Constantin Starîș

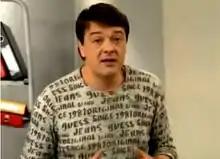
Starîș in 2012

Constantin Starîș (born 25 October 1971) is a Moldovan journalist and politician. He is a Member of the Moldovan Parliament in his second term.